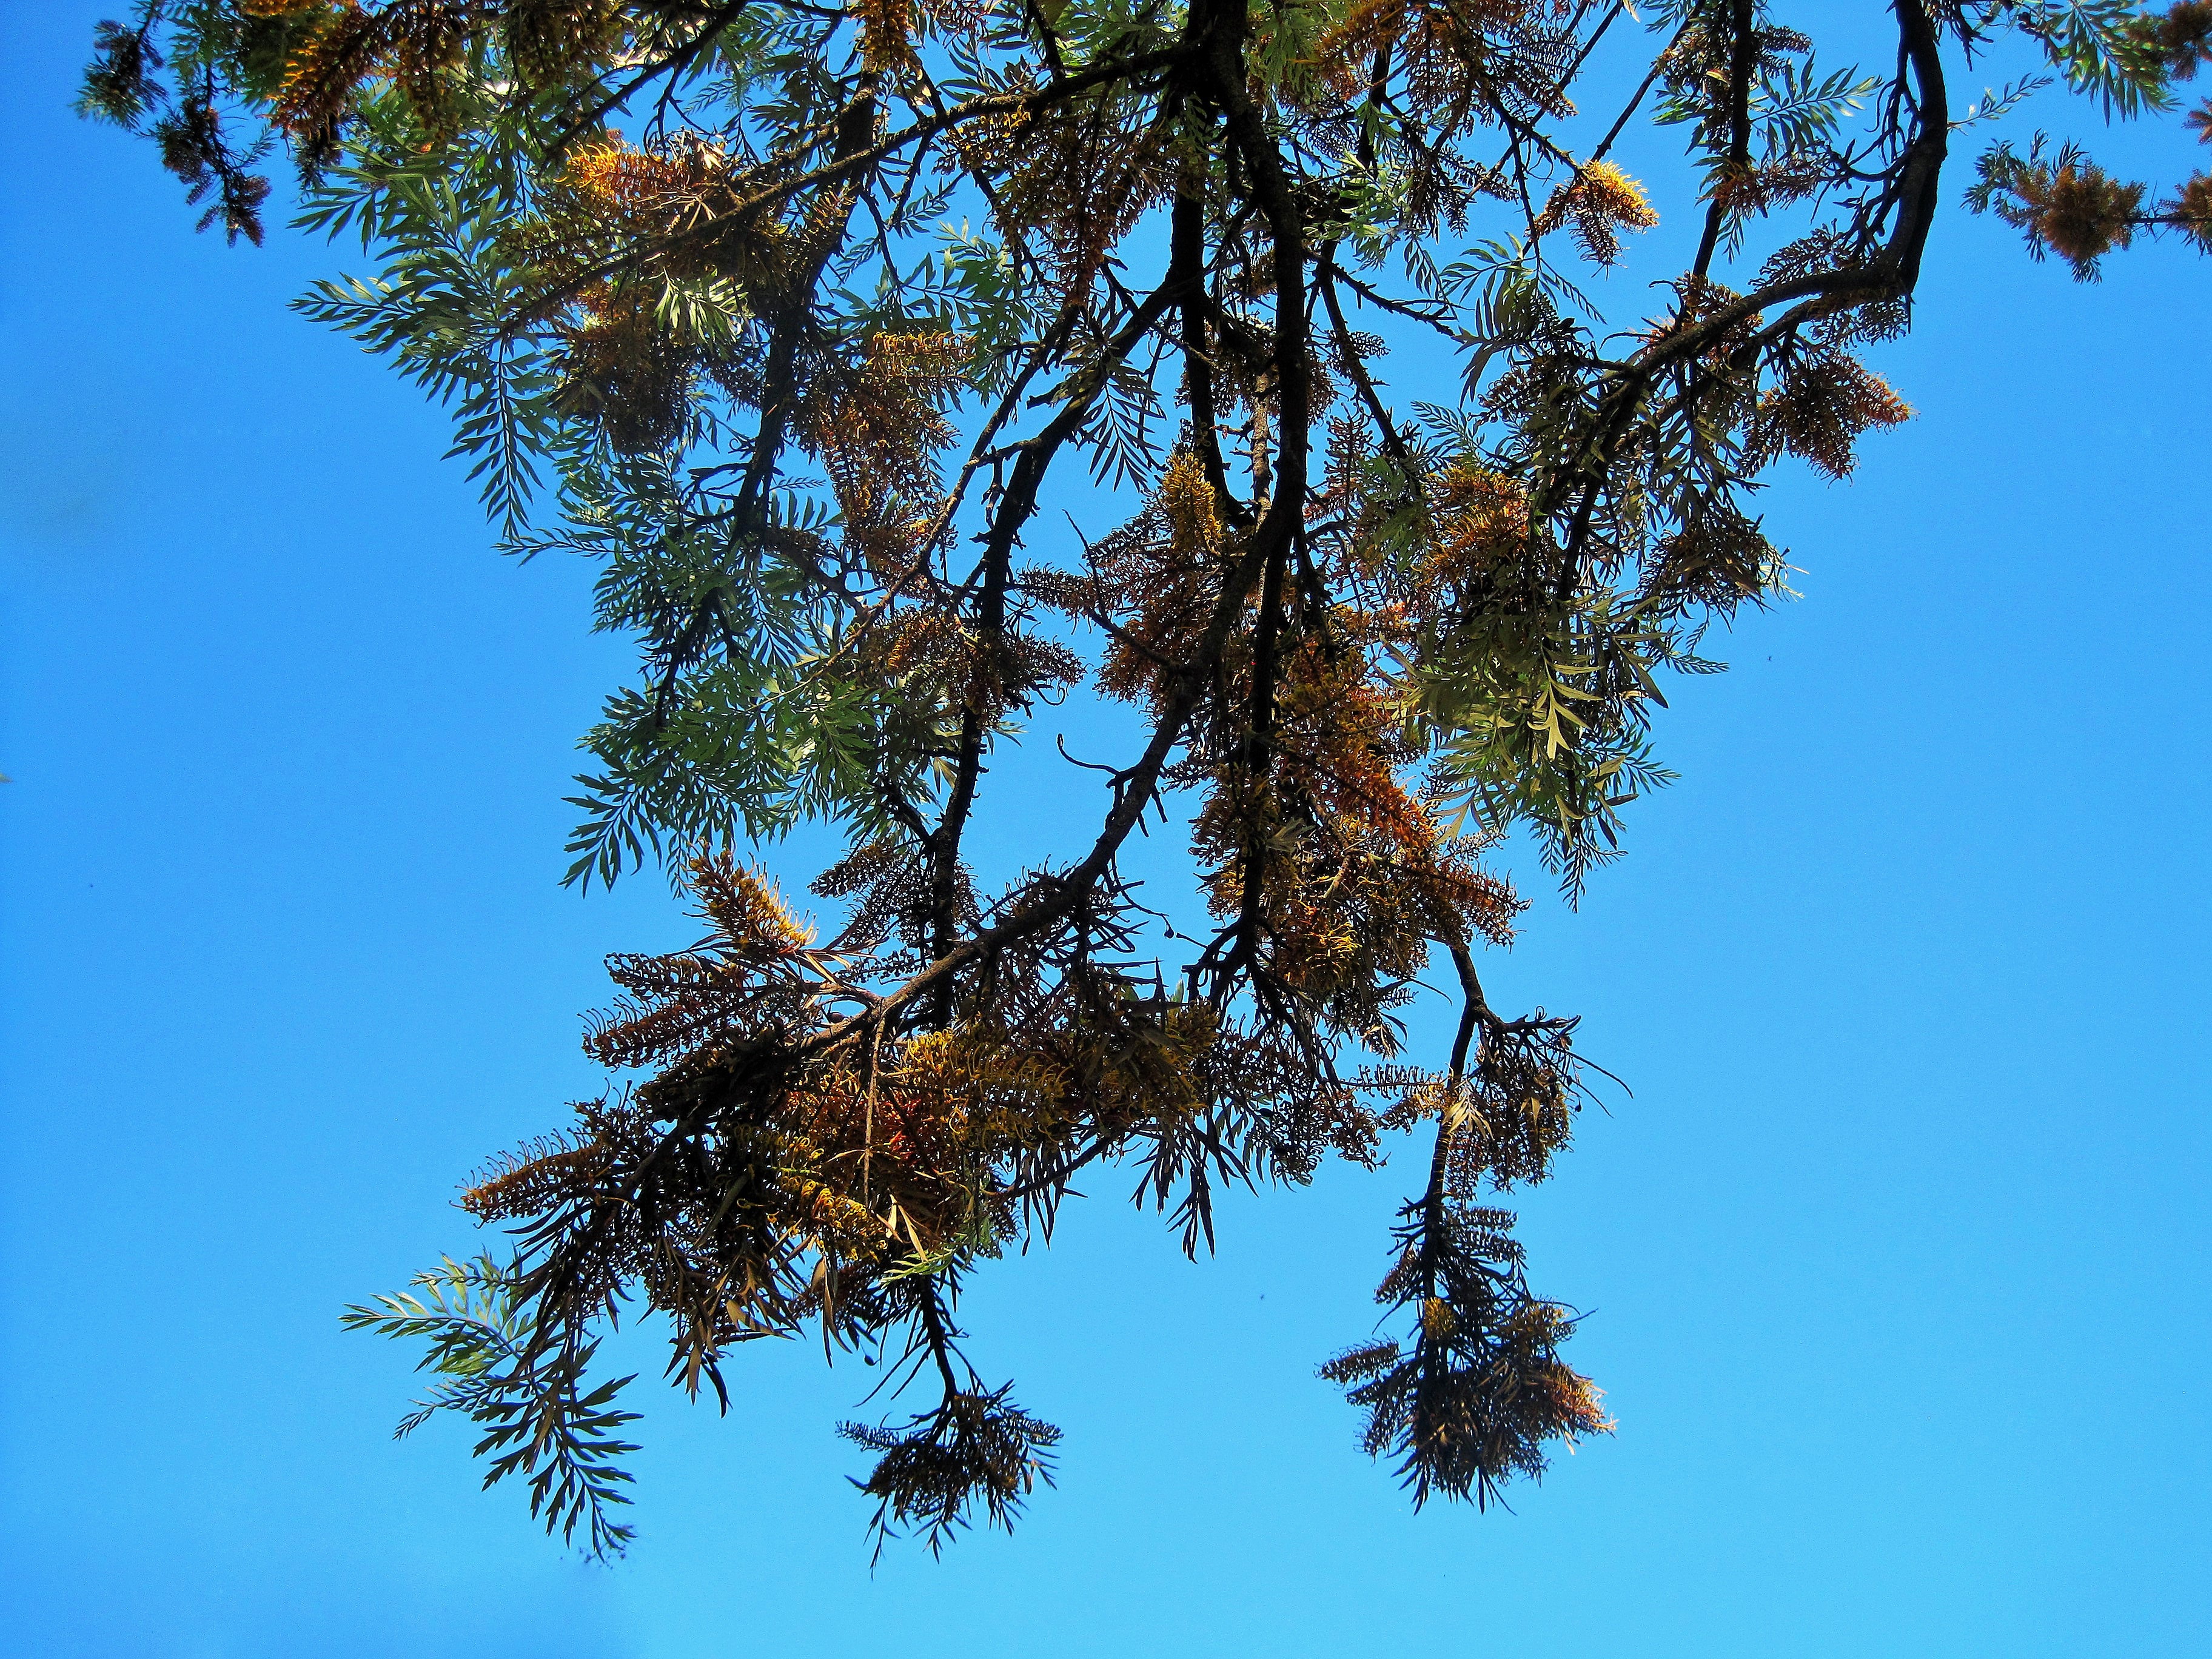
tree, branch, plant, sky, sunlight, leaf, flower, autumn, yellow, flora, flowers, conifer, spruce, larch, woody plant, land plant, arecales, silver oak, silver oak tree